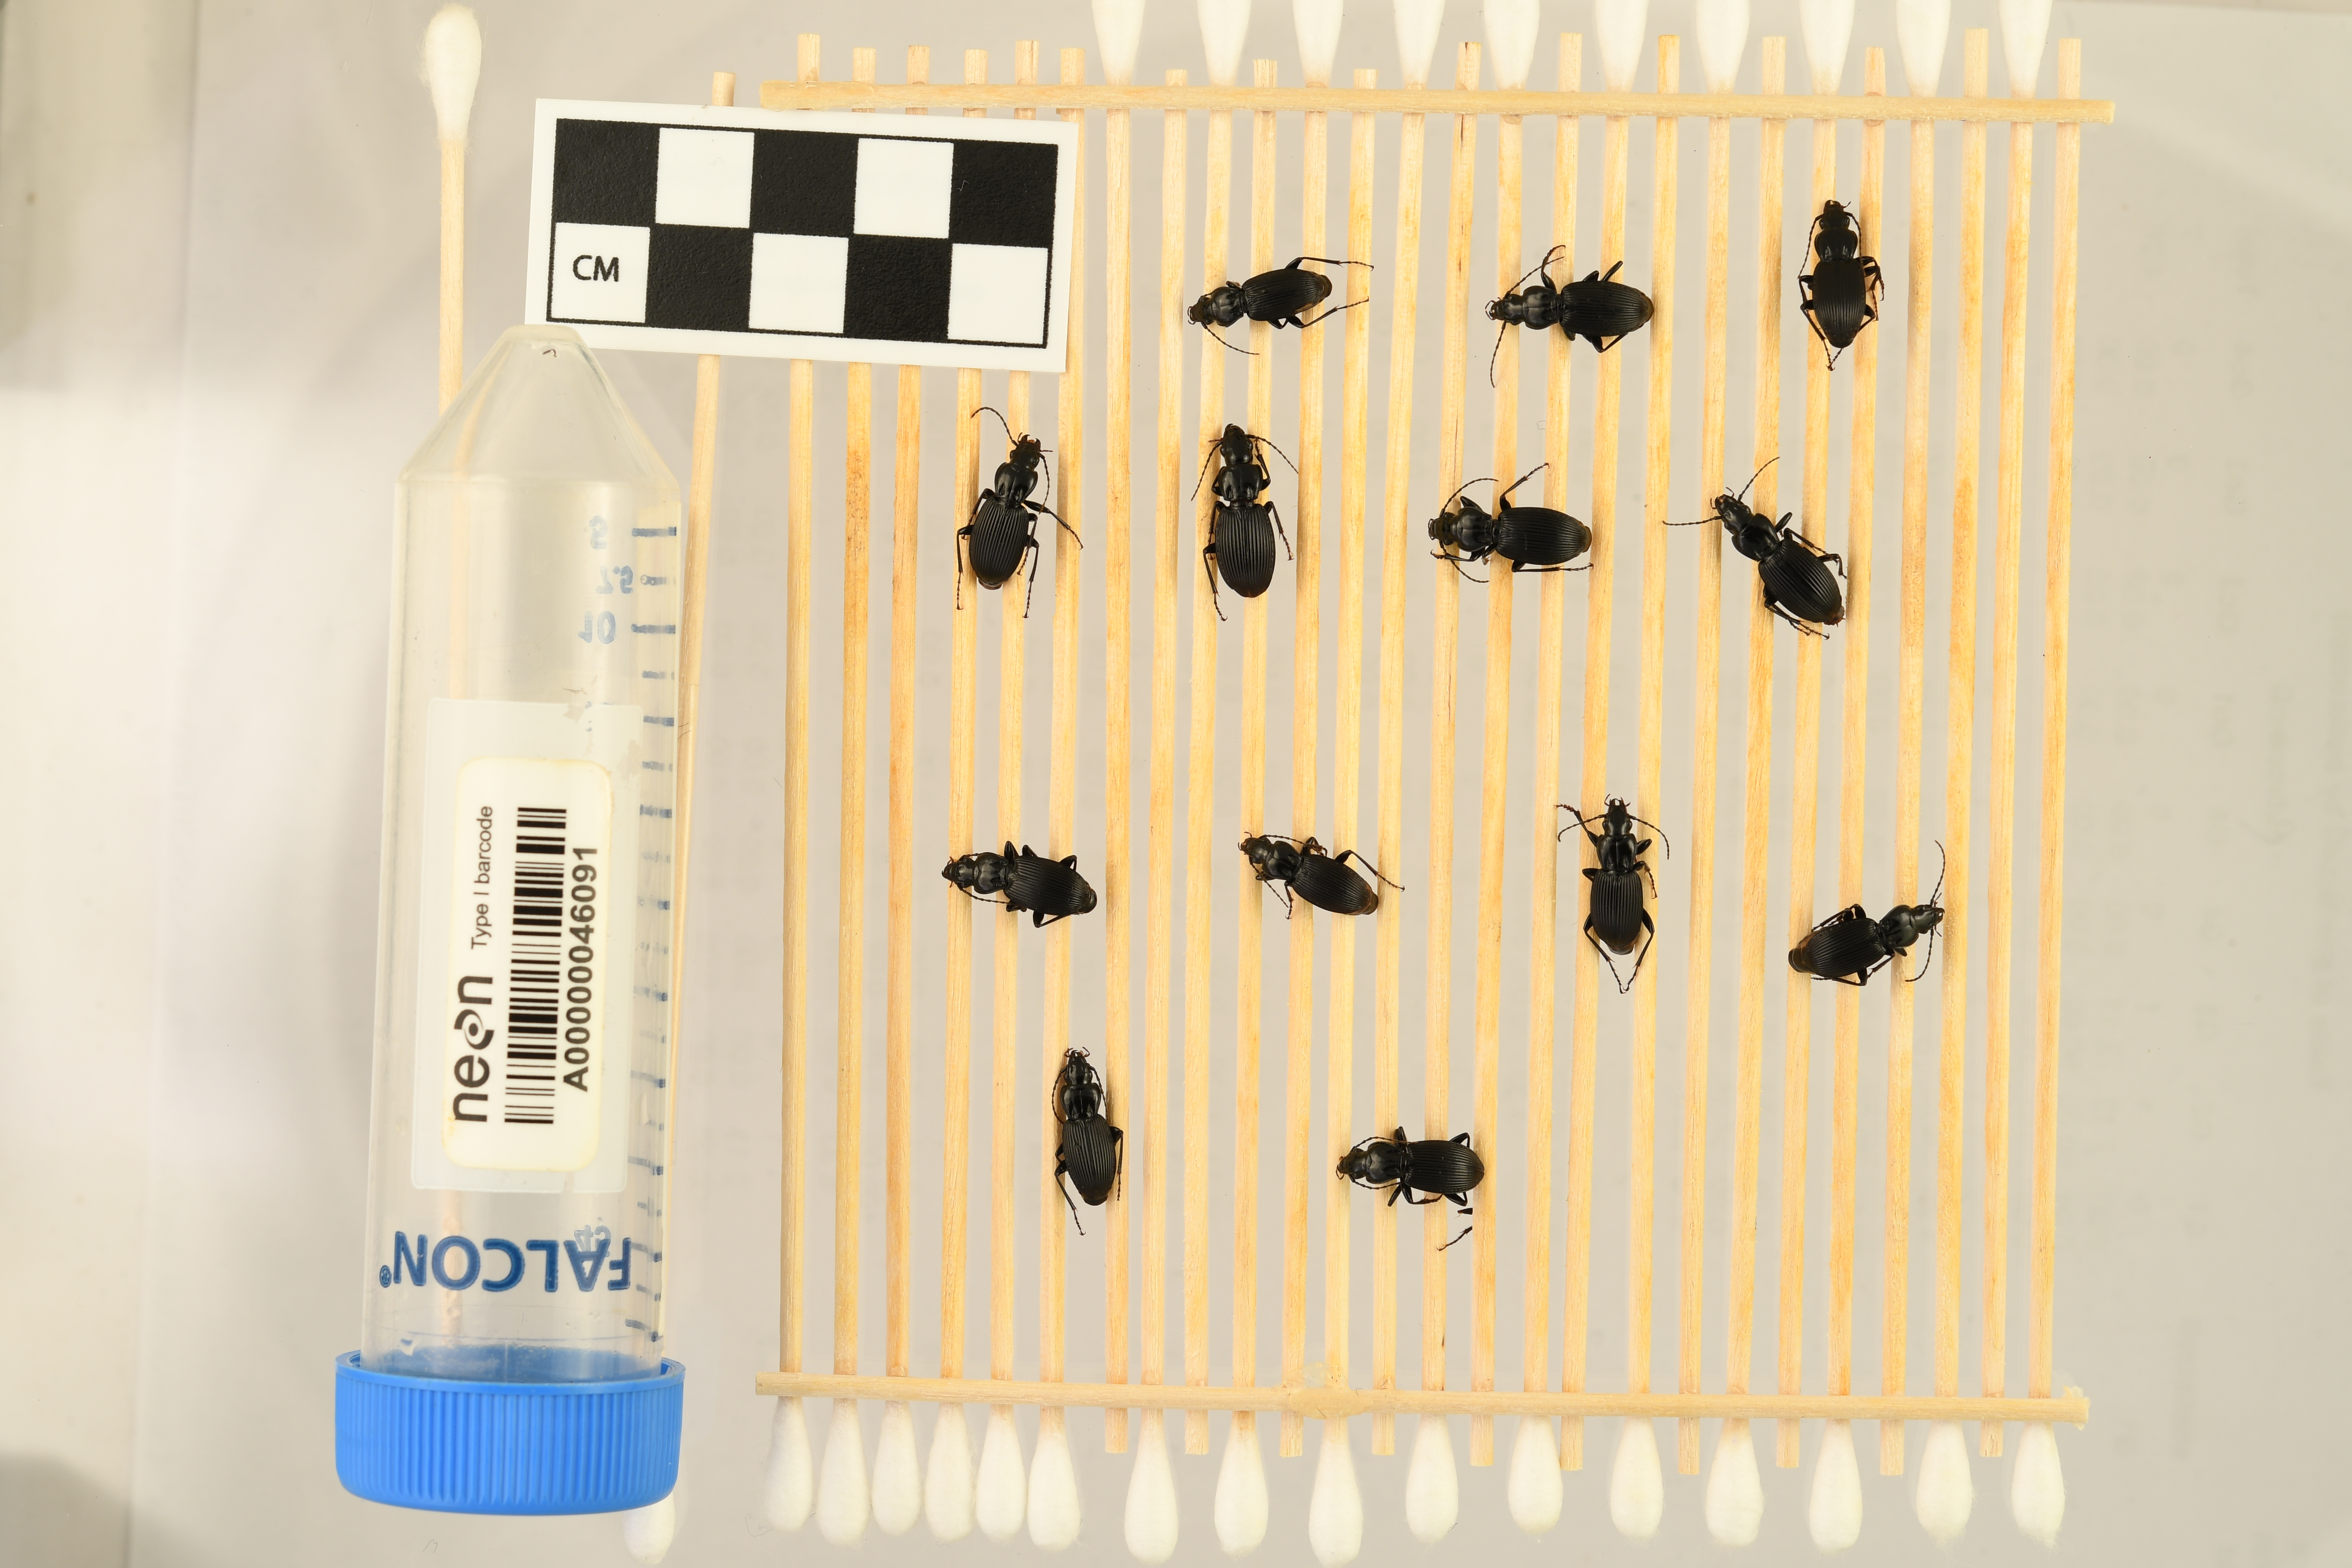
Pterostichus lachrymosus — Mountain Lake Biological Station NEON, plot MLBS_003. Beetle 1, ElytraLength: 0.6762 cm (lying flat: Yes)

Pterostichus lachrymosus — Mountain Lake Biological Station NEON, plot MLBS_003. Beetle 1, ElytraWidth: 0.3672 cm (lying flat: Yes)

Pterostichus lachrymosus — Mountain Lake Biological Station NEON, plot MLBS_003. Beetle 2, ElytraLength: 0.7992 cm (lying flat: Yes)

Pterostichus lachrymosus — Mountain Lake Biological Station NEON, plot MLBS_003. Beetle 2, ElytraWidth: 0.3891 cm (lying flat: Yes)

Pterostichus lachrymosus — Mountain Lake Biological Station NEON, plot MLBS_003. Beetle 3, ElytraLength: 0.758 cm (lying flat: Yes)

Pterostichus lachrymosus — Mountain Lake Biological Station NEON, plot MLBS_003. Beetle 3, ElytraWidth: 0.421 cm (lying flat: Yes)

Pterostichus lachrymosus — Mountain Lake Biological Station NEON, plot MLBS_003. Beetle 4, ElytraLength: 0.7321 cm (lying flat: Yes)

Pterostichus lachrymosus — Mountain Lake Biological Station NEON, plot MLBS_003. Beetle 4, ElytraWidth: 0.4189 cm (lying flat: Yes)

Pterostichus lachrymosus — Mountain Lake Biological Station NEON, plot MLBS_003. Beetle 5, ElytraLength: 0.8442 cm (lying flat: Yes)

Pterostichus lachrymosus — Mountain Lake Biological Station NEON, plot MLBS_003. Beetle 5, ElytraWidth: 0.4226 cm (lying flat: Yes)

Pterostichus lachrymosus — Mountain Lake Biological Station NEON, plot MLBS_003. Beetle 6, ElytraLength: 0.8014 cm (lying flat: Yes)

Pterostichus lachrymosus — Mountain Lake Biological Station NEON, plot MLBS_003. Beetle 6, ElytraWidth: 0.4101 cm (lying flat: Yes)

Pterostichus lachrymosus — Mountain Lake Biological Station NEON, plot MLBS_003. Beetle 7, ElytraLength: 0.7879 cm (lying flat: Yes)

Pterostichus lachrymosus — Mountain Lake Biological Station NEON, plot MLBS_003. Beetle 7, ElytraWidth: 0.4311 cm (lying flat: Yes)

Pterostichus lachrymosus — Mountain Lake Biological Station NEON, plot MLBS_003. Beetle 8, ElytraLength: 0.7249 cm (lying flat: Yes)

Pterostichus lachrymosus — Mountain Lake Biological Station NEON, plot MLBS_003. Beetle 8, ElytraWidth: 0.3799 cm (lying flat: Yes)

Pterostichus lachrymosus — Mountain Lake Biological Station NEON, plot MLBS_003. Beetle 9, ElytraLength: 0.71 cm (lying flat: Yes)

Pterostichus lachrymosus — Mountain Lake Biological Station NEON, plot MLBS_003. Beetle 9, ElytraWidth: 0.3576 cm (lying flat: Yes)

Pterostichus lachrymosus — Mountain Lake Biological Station NEON, plot MLBS_003. Beetle 10, ElytraLength: 0.7044 cm (lying flat: Yes)

Pterostichus lachrymosus — Mountain Lake Biological Station NEON, plot MLBS_003. Beetle 10, ElytraWidth: 0.4101 cm (lying flat: Yes)

Pterostichus lachrymosus — Mountain Lake Biological Station NEON, plot MLBS_003. Beetle 11, ElytraLength: 0.7381 cm (lying flat: Yes)

Pterostichus lachrymosus — Mountain Lake Biological Station NEON, plot MLBS_003. Beetle 11, ElytraWidth: 0.3925 cm (lying flat: Yes)

Pterostichus lachrymosus — Mountain Lake Biological Station NEON, plot MLBS_003. Beetle 12, ElytraLength: 0.7137 cm (lying flat: Yes)

Pterostichus lachrymosus — Mountain Lake Biological Station NEON, plot MLBS_003. Beetle 12, ElytraWidth: 0.394 cm (lying flat: Yes)

Pterostichus lachrymosus — Mountain Lake Biological Station NEON, plot MLBS_003. Beetle 13, ElytraLength: 0.7176 cm (lying flat: Yes)

Pterostichus lachrymosus — Mountain Lake Biological Station NEON, plot MLBS_003. Beetle 13, ElytraWidth: 0.4101 cm (lying flat: Yes)

Pterostichus lachrymosus — Mountain Lake Biological Station NEON, plot MLBS_003. Beetle 1, ElytraLength: 0.8099 cm (lying flat: Yes)

Pterostichus lachrymosus — Mountain Lake Biological Station NEON, plot MLBS_003. Beetle 1, ElytraWidth: 0.3938 cm (lying flat: Yes)

Pterostichus lachrymosus — Mountain Lake Biological Station NEON, plot MLBS_003. Beetle 2, ElytraLength: 0.8634 cm (lying flat: Yes)

Pterostichus lachrymosus — Mountain Lake Biological Station NEON, plot MLBS_003. Beetle 2, ElytraWidth: 0.4653 cm (lying flat: Yes)

Pterostichus lachrymosus — Mountain Lake Biological Station NEON, plot MLBS_003. Beetle 3, ElytraLength: 0.8629 cm (lying flat: Yes)

Pterostichus lachrymosus — Mountain Lake Biological Station NEON, plot MLBS_003. Beetle 3, ElytraWidth: 0.4544 cm (lying flat: Yes)

Pterostichus lachrymosus — Mountain Lake Biological Station NEON, plot MLBS_003. Beetle 4, ElytraLength: 0.831 cm (lying flat: No)

Pterostichus lachrymosus — Mountain Lake Biological Station NEON, plot MLBS_003. Beetle 4, ElytraWidth: 0.4449 cm (lying flat: No)

Pterostichus lachrymosus — Mountain Lake Biological Station NEON, plot MLBS_003. Beetle 5, ElytraLength: 0.9111 cm (lying flat: Yes)

Pterostichus lachrymosus — Mountain Lake Biological Station NEON, plot MLBS_003. Beetle 5, ElytraWidth: 0.4664 cm (lying flat: Yes)

Pterostichus lachrymosus — Mountain Lake Biological Station NEON, plot MLBS_003. Beetle 6, ElytraLength: 0.8896 cm (lying flat: Yes)

Pterostichus lachrymosus — Mountain Lake Biological Station NEON, plot MLBS_003. Beetle 6, ElytraWidth: 0.4561 cm (lying flat: Yes)

Pterostichus lachrymosus — Mountain Lake Biological Station NEON, plot MLBS_003. Beetle 7, ElytraLength: 0.8985 cm (lying flat: Yes)

Pterostichus lachrymosus — Mountain Lake Biological Station NEON, plot MLBS_003. Beetle 7, ElytraWidth: 0.4656 cm (lying flat: Yes)

Pterostichus lachrymosus — Mountain Lake Biological Station NEON, plot MLBS_003. Beetle 8, ElytraLength: 0.8359 cm (lying flat: Yes)

Pterostichus lachrymosus — Mountain Lake Biological Station NEON, plot MLBS_003. Beetle 8, ElytraWidth: 0.4342 cm (lying flat: Yes)

Pterostichus lachrymosus — Mountain Lake Biological Station NEON, plot MLBS_003. Beetle 9, ElytraLength: 0.7663 cm (lying flat: Yes)

Pterostichus lachrymosus — Mountain Lake Biological Station NEON, plot MLBS_003. Beetle 9, ElytraWidth: 0.3958 cm (lying flat: Yes)

Pterostichus lachrymosus — Mountain Lake Biological Station NEON, plot MLBS_003. Beetle 10, ElytraLength: 0.7488 cm (lying flat: Yes)

Pterostichus lachrymosus — Mountain Lake Biological Station NEON, plot MLBS_003. Beetle 10, ElytraWidth: 0.443 cm (lying flat: Yes)

Pterostichus lachrymosus — Mountain Lake Biological Station NEON, plot MLBS_003. Beetle 11, ElytraLength: 0.8144 cm (lying flat: No)

Pterostichus lachrymosus — Mountain Lake Biological Station NEON, plot MLBS_003. Beetle 11, ElytraWidth: 0.432 cm (lying flat: No)

Pterostichus lachrymosus — Mountain Lake Biological Station NEON, plot MLBS_003. Beetle 12, ElytraLength: 0.8301 cm (lying flat: Yes)

Pterostichus lachrymosus — Mountain Lake Biological Station NEON, plot MLBS_003. Beetle 12, ElytraWidth: 0.4253 cm (lying flat: Yes)

Pterostichus lachrymosus — Mountain Lake Biological Station NEON, plot MLBS_003. Beetle 13, ElytraLength: 0.767 cm (lying flat: Yes)

Pterostichus lachrymosus — Mountain Lake Biological Station NEON, plot MLBS_003. Beetle 13, ElytraWidth: 0.4438 cm (lying flat: Yes)

Pterostichus lachrymosus — Mountain Lake Biological Station NEON, plot MLBS_003. Beetle 1, ElytraLength: 0.7811 cm (lying flat: Yes)

Pterostichus lachrymosus — Mountain Lake Biological Station NEON, plot MLBS_003. Beetle 1, ElytraWidth: 0.3526 cm (lying flat: Yes)

Pterostichus lachrymosus — Mountain Lake Biological Station NEON, plot MLBS_003. Beetle 2, ElytraLength: 0.8545 cm (lying flat: Yes)

Pterostichus lachrymosus — Mountain Lake Biological Station NEON, plot MLBS_003. Beetle 2, ElytraWidth: 0.4106 cm (lying flat: Yes)

Pterostichus lachrymosus — Mountain Lake Biological Station NEON, plot MLBS_003. Beetle 3, ElytraLength: 0.8216 cm (lying flat: Yes)

Pterostichus lachrymosus — Mountain Lake Biological Station NEON, plot MLBS_003. Beetle 3, ElytraWidth: 0.4229 cm (lying flat: Yes)

Pterostichus lachrymosus — Mountain Lake Biological Station NEON, plot MLBS_003. Beetle 4, ElytraLength: 0.7697 cm (lying flat: Yes)

Pterostichus lachrymosus — Mountain Lake Biological Station NEON, plot MLBS_003. Beetle 4, ElytraWidth: 0.4315 cm (lying flat: Yes)

Pterostichus lachrymosus — Mountain Lake Biological Station NEON, plot MLBS_003. Beetle 5, ElytraLength: 0.8799 cm (lying flat: Yes)

Pterostichus lachrymosus — Mountain Lake Biological Station NEON, plot MLBS_003. Beetle 5, ElytraWidth: 0.4252 cm (lying flat: Yes)

Pterostichus lachrymosus — Mountain Lake Biological Station NEON, plot MLBS_003. Beetle 6, ElytraLength: 0.8775 cm (lying flat: Yes)

Pterostichus lachrymosus — Mountain Lake Biological Station NEON, plot MLBS_003. Beetle 6, ElytraWidth: 0.4118 cm (lying flat: Yes)